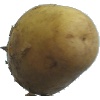
Label: white_potato